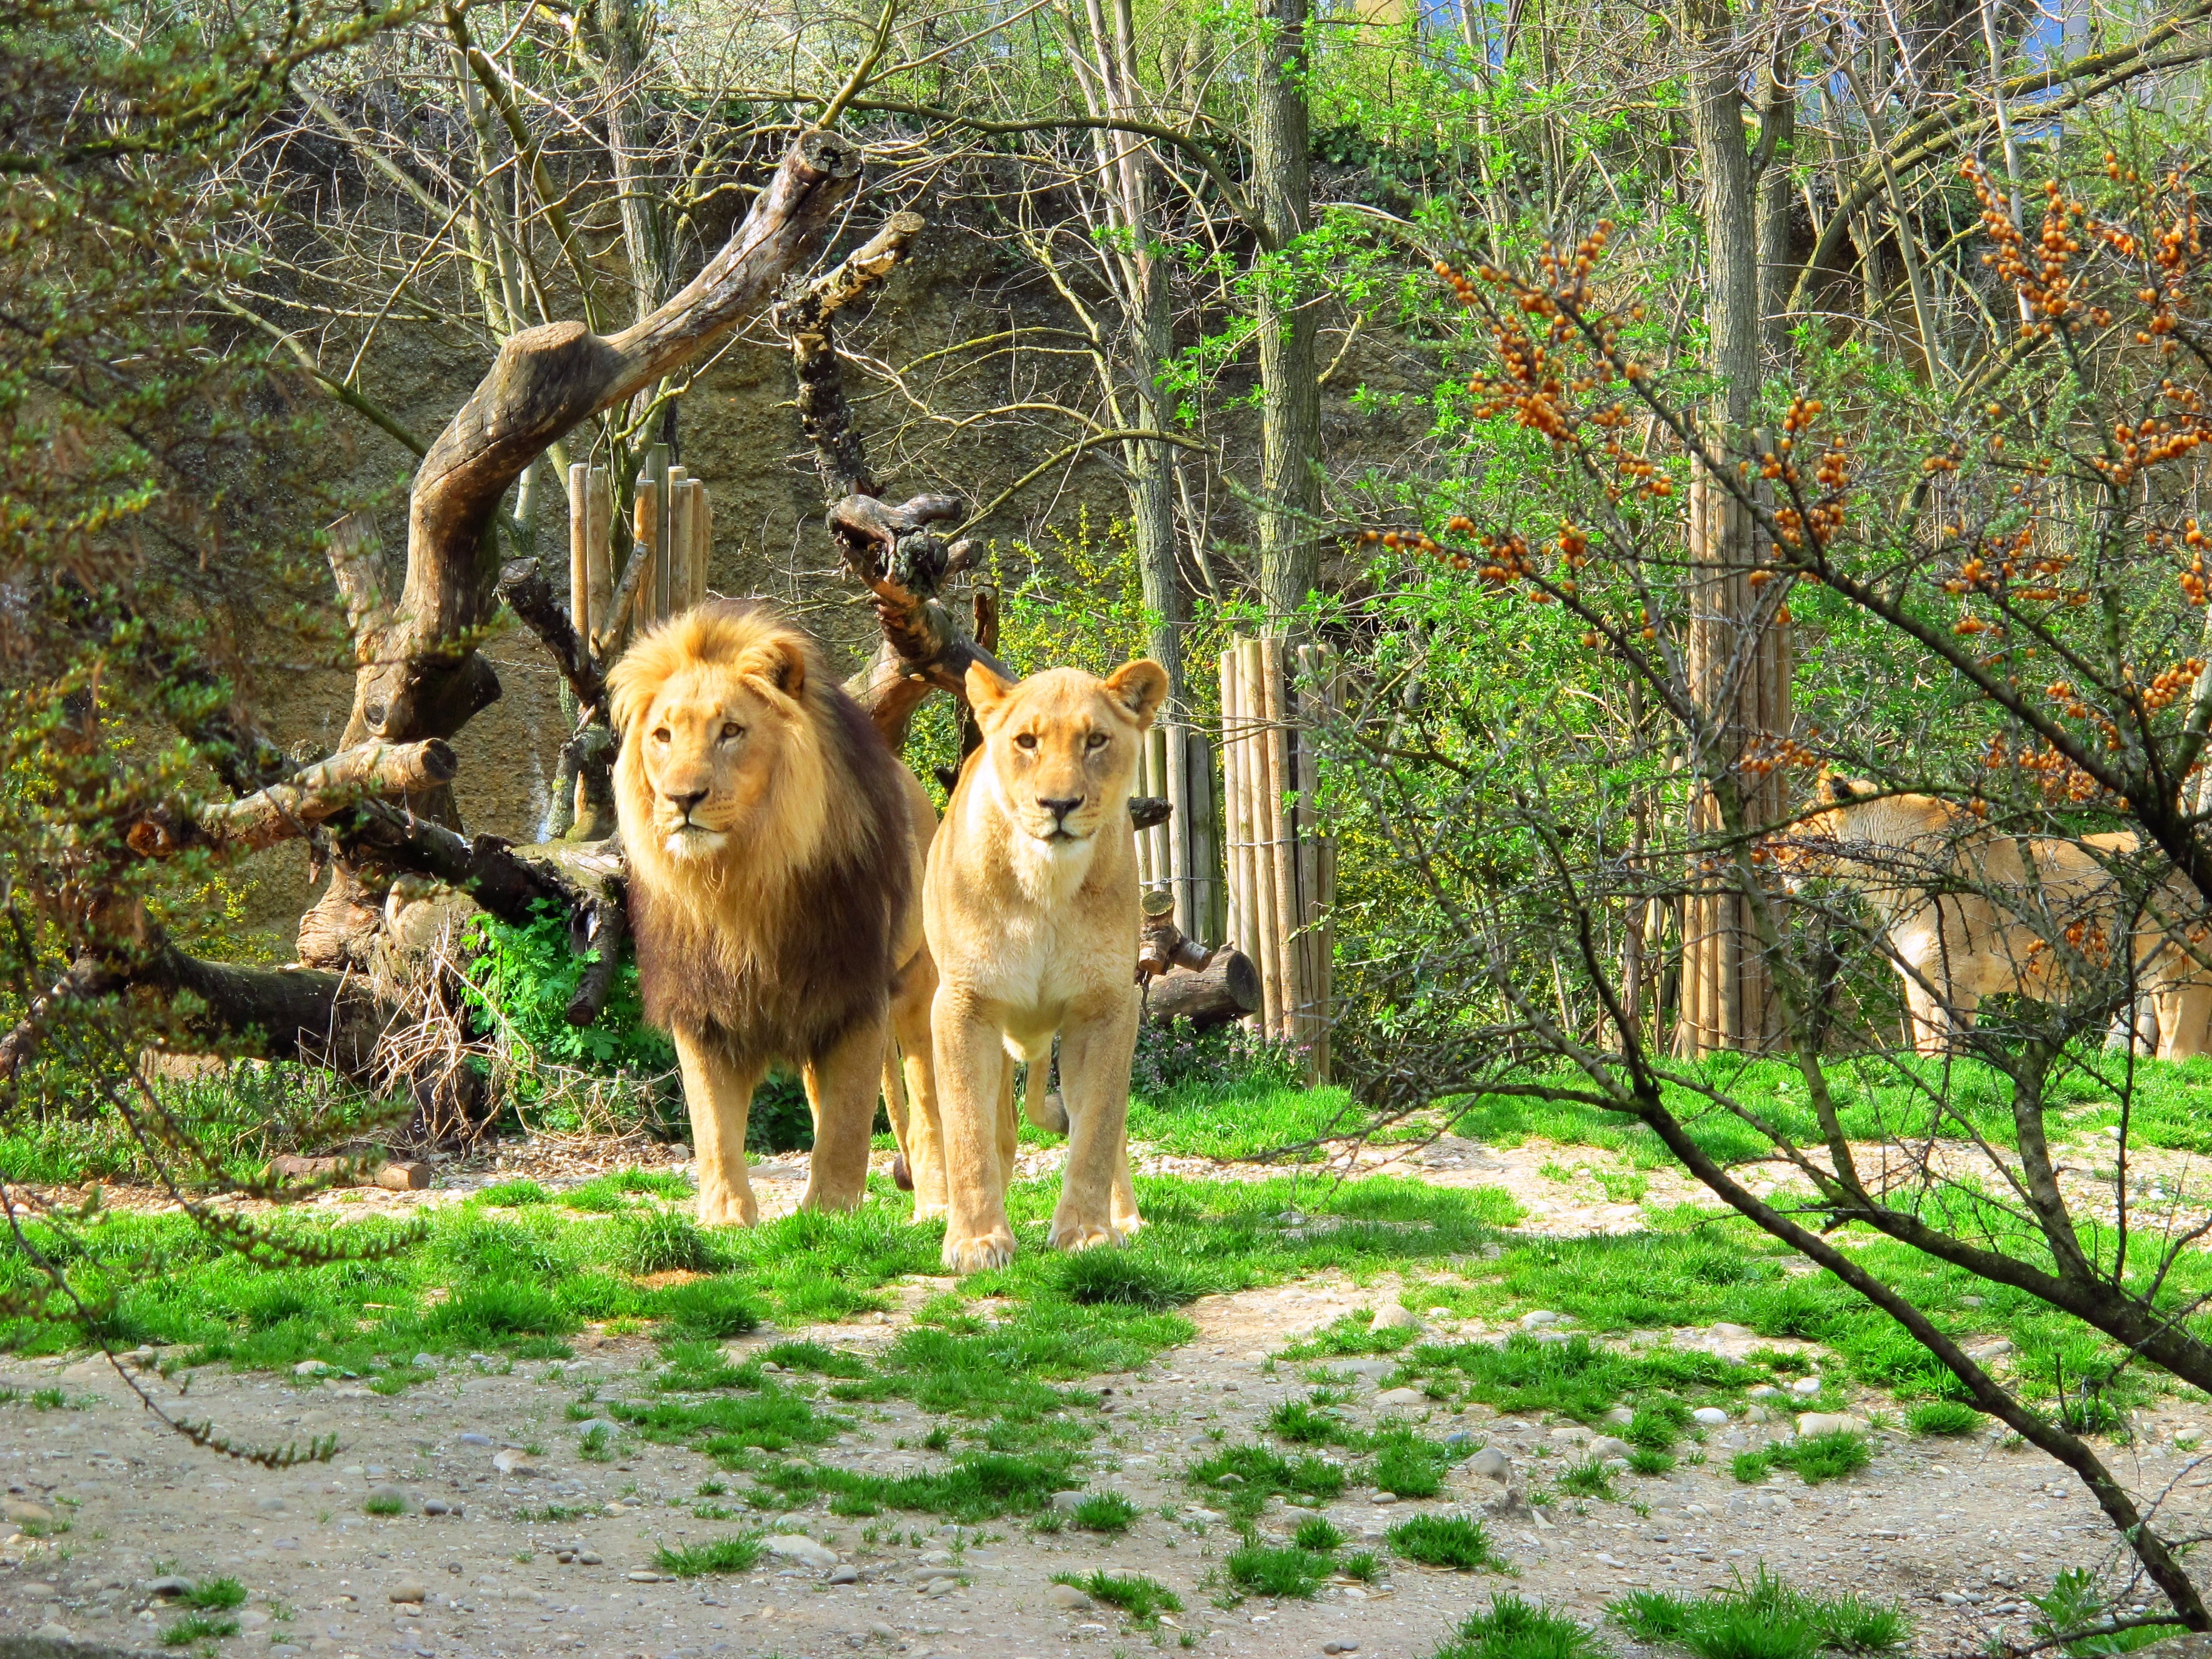
wilderness, flower, dog, animal, wildlife, wild, zoo, fur, mammal, predator, fauna, lion, lioness, golden retriever, woodland, dog like mammal, dog breed group